Lunaria: Virtualized Moonchild

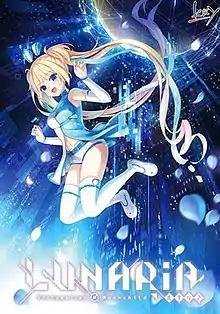
Cover featuring heroine Lunar-Q

Lunaria: Virtualized Moonchild is a Japanese science fiction visual novel developed by Key, a brand of Visual Arts. It was released on December 24, 2021 for Windows and is Key's 17th game overall. It was ported to iOS and Android devices, and also the Nintendo Switch. The story follows high school student Tabito Kamishiro, known as T-bit when playing the virtual reality racing game "Skyout", which earns him an income in the form of prize money. One day, he wanders onto an unknown server on the Moon and meets the AI avatar Lunar-Q, who earnestly wants to see the Earth herself.